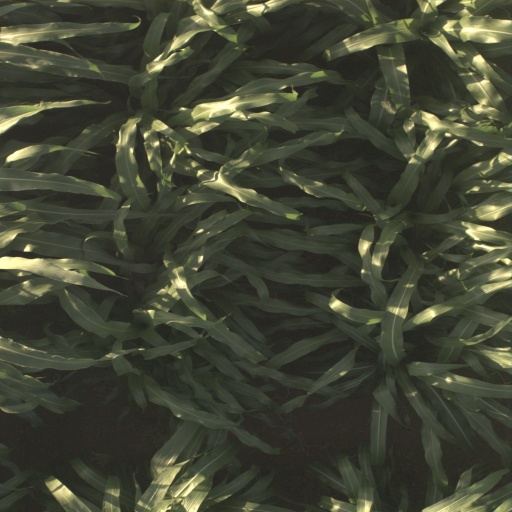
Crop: sorghum